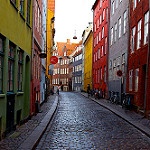
Label: street